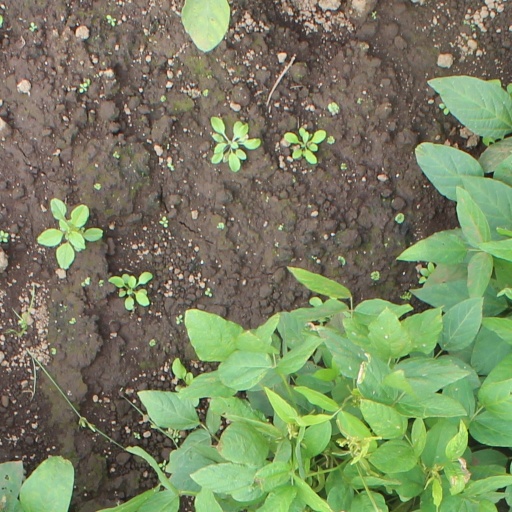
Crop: soybean